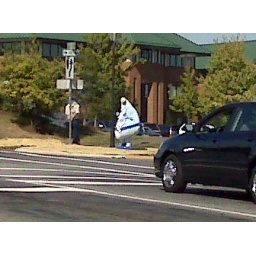
A guy dancing around on a street corner in a weird water costume to encourage water restrictions in Ashburn, VA during a drought.